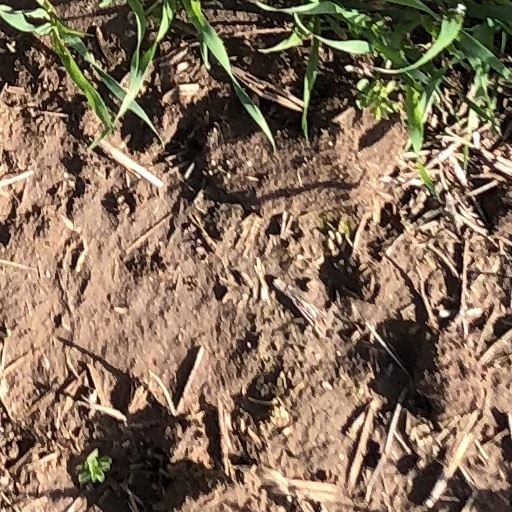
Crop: wheat